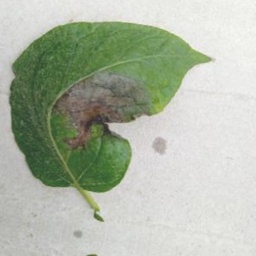
Etiqueta: Late Blight